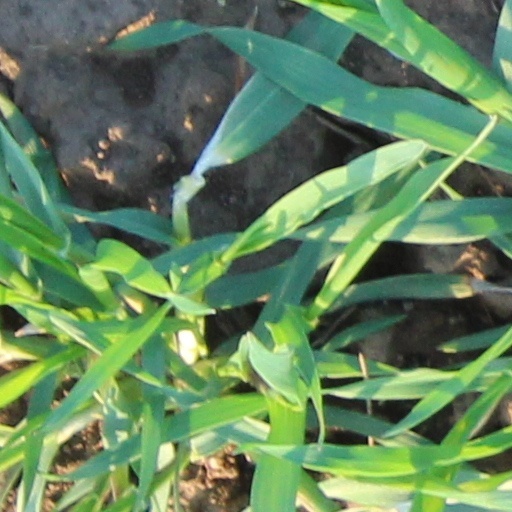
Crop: wheat